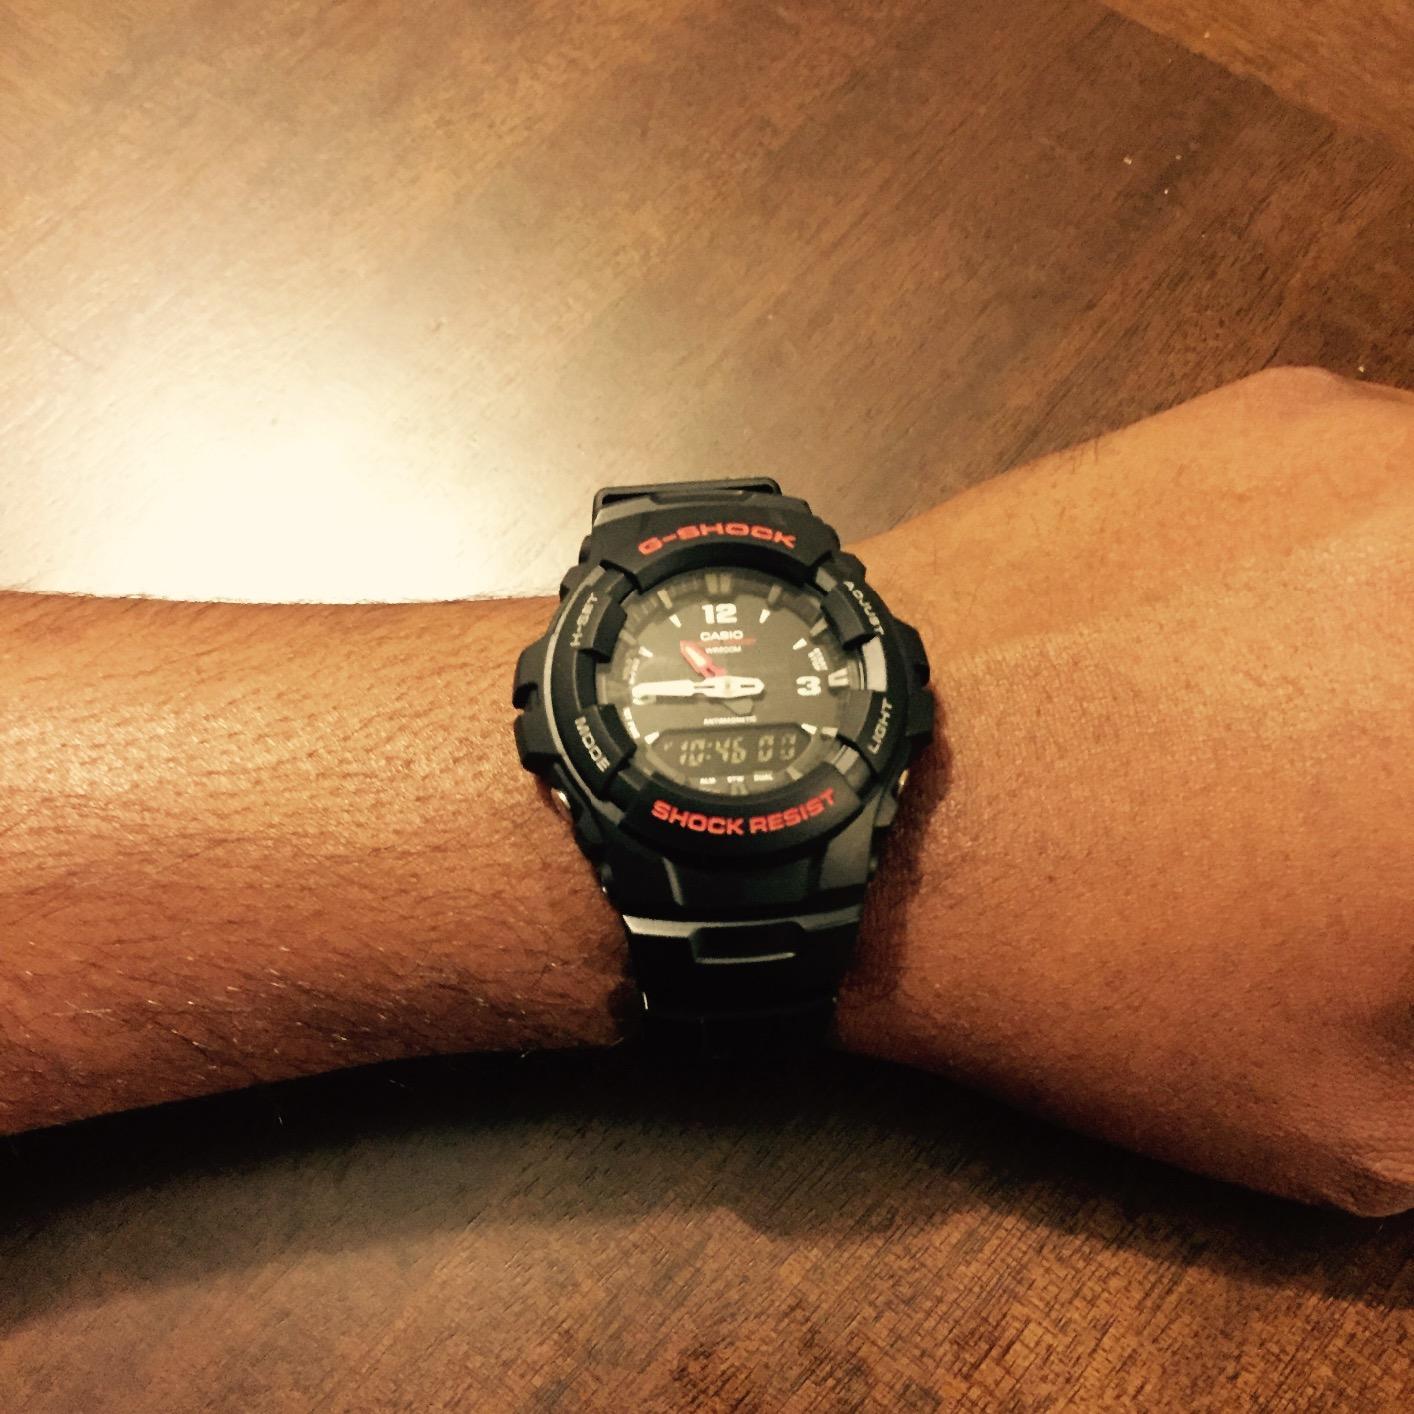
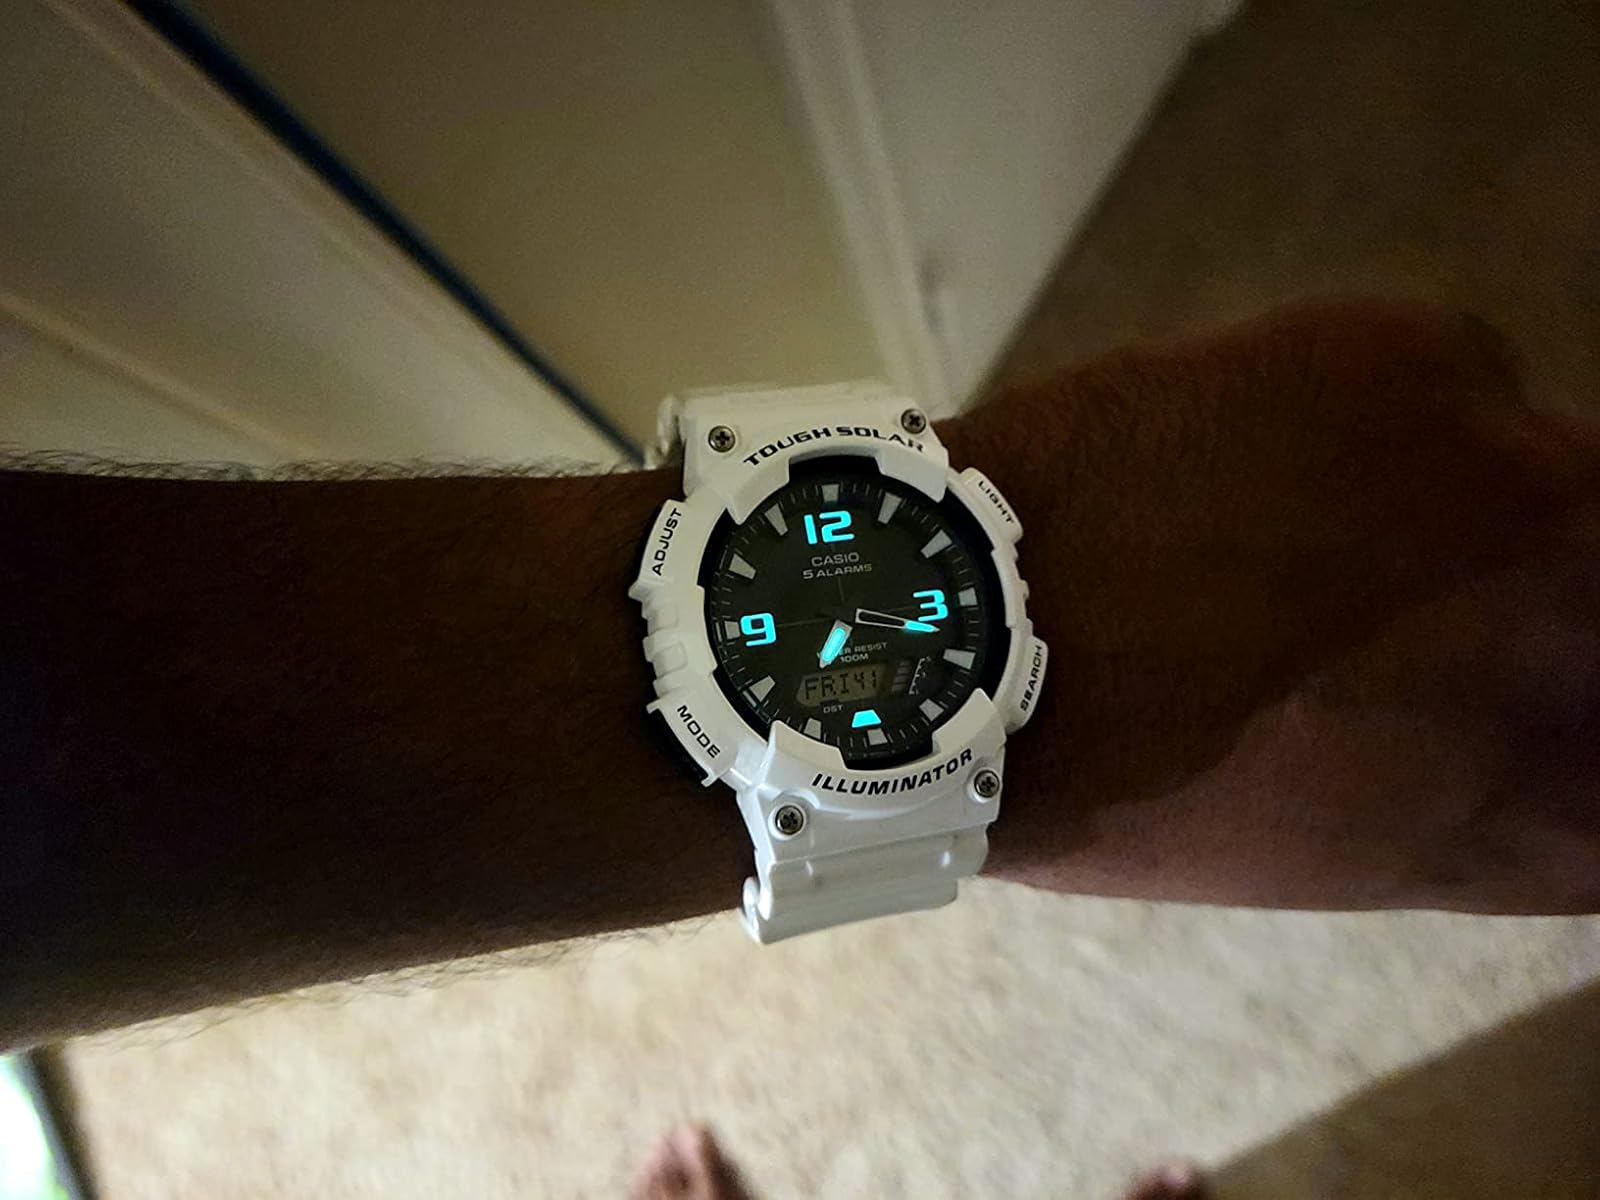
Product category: accessories_watch
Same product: no